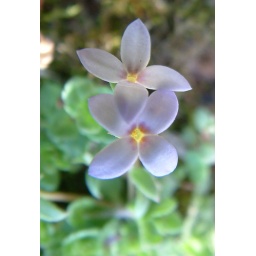
I love these tiny blue or purple flowers that grow in the grass!